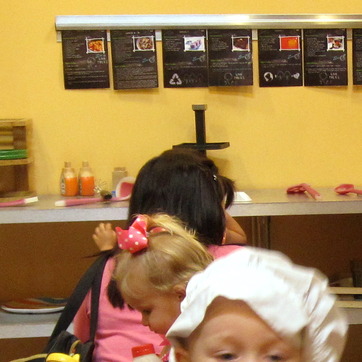
Material: hair